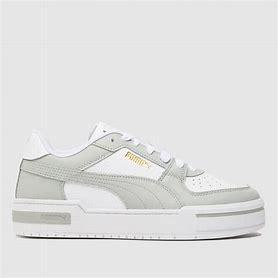
Brand: Puma
Model: Ca Pro